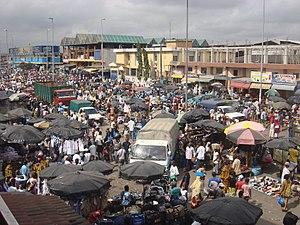
Marché traditionnel d'Adjamé à Abidjan, Côte d'Ivoire